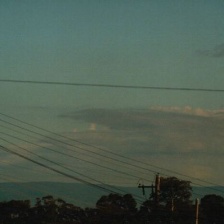
Cloud type: Stratocumulus